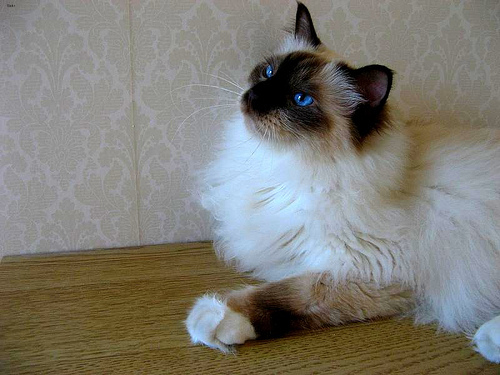
Breed: birman